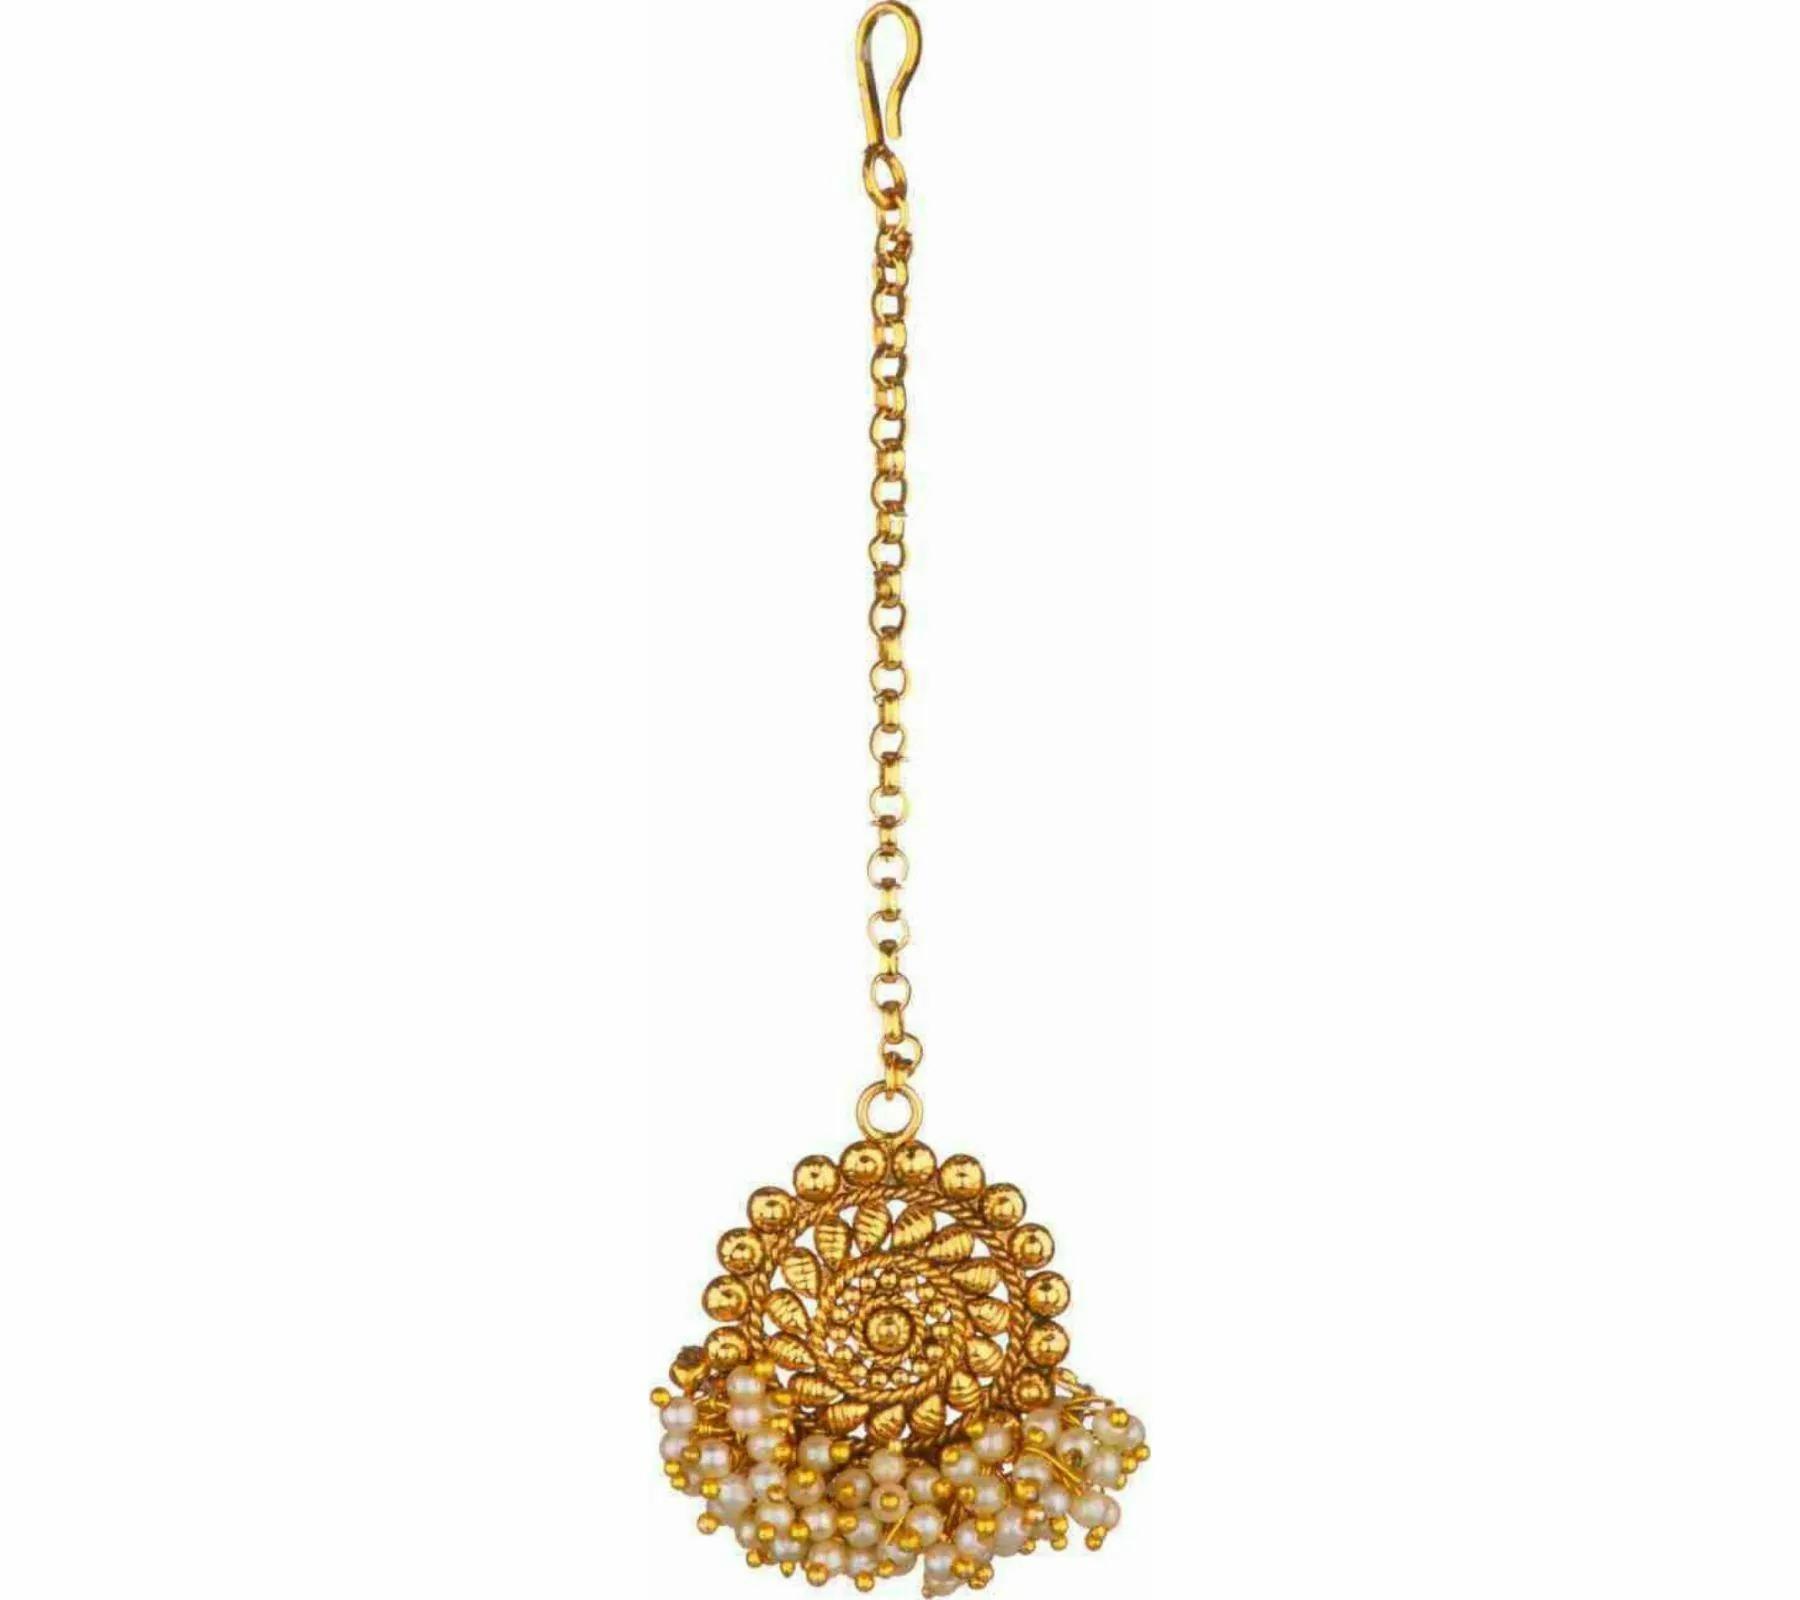
 Gyaan Jewels Handmade Gold Plated Copper Necklace, Earring and Maang Tikka Set Gold (Women, Girls) (Pack of 1) Free Size
Type: Necklaces
Brand: Gyaan Jewels
Price: Rs. 930
 Gyaan Jewels Handmade Gold Plated Copper Necklace, Earring and Maang Tikka Set Gold (Women, Girls) (Pack of 1)
Features: These are very easy to use being lightweight and has a design which makes it very comfortable,Superior quality and skin friendly,Made from premium quality material this product assures to remain in its original glory even after years of usage,Perfect gift ideal valentine, birthday, anniversary gift your loved ones
Included: 2 Necklace, 1 pair Earrings, 1mang tika